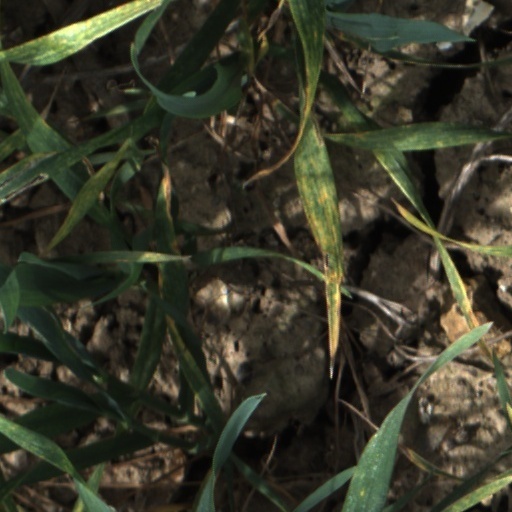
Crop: wheat